Ouvrage La Ferté

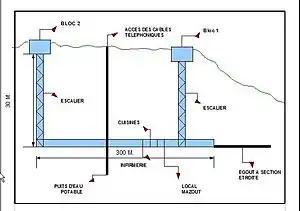
Profile of La Ferté

On 13 May advance elements of the German 71st Infantry Division approached La Ferté (which the Germans called "Panzerwerk 505") and occupied the surrounding area, out of range of fire from the "ouvrage". The 71st ID had trained specifically for an assault on the Maginot Line, and were provided with shaped charge explosives of the type used in the assault on the Belgian Fort Eben-Emael a few days before. The night of the 13th and 14th La Ferté installed a periscope in its machine gun turret, which had just been delivered on the 11th. On 15 May the Villy Est casemate opened fire on German troops advancing on a nearby farm. On the 16th the Germans took nearby Hill 226, which overlooked La Ferté from the west and attacked the higher Hill 311 (overlooking La Ferté from the south-west) despite fire from the Villy Ouest casemate. That evening, German reconnaissance around La Ferté and the Moiry and Sainte Marie casemates drew supporting fire from Ouvrage Chesnois's 75 mm guns. Chesnois fired 1200 rounds in seven hours. On 17 May, German forces made a series of determined attacks on Hill 311, and German artillery began bombardment of La Ferté with 21 cm mortars and 88 mm high-velocity anti-tank guns. About midday on the 17th, La Ferté's telephone communications were cut, forcing the position to communicate by radio, which could be monitored by the Germans, and which required Bourguignon to transmit through Chesnois to reach headquarters.